Misha Quint

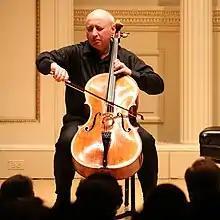
Quint in 2018

He is music director, founder, and teacher at the InterHarmony International Music Festival in Italy and Germany. He has been on the faculty of the International Institute of Music in Marktoberdorf, Germany, and was the music director and founder of the International Cello Festival in Blonay and Interharmony Music Festival in Geneva, Switzerland. He has given numerous concerts and master classes in England, Germany, Switzerland, Ireland and the United States.